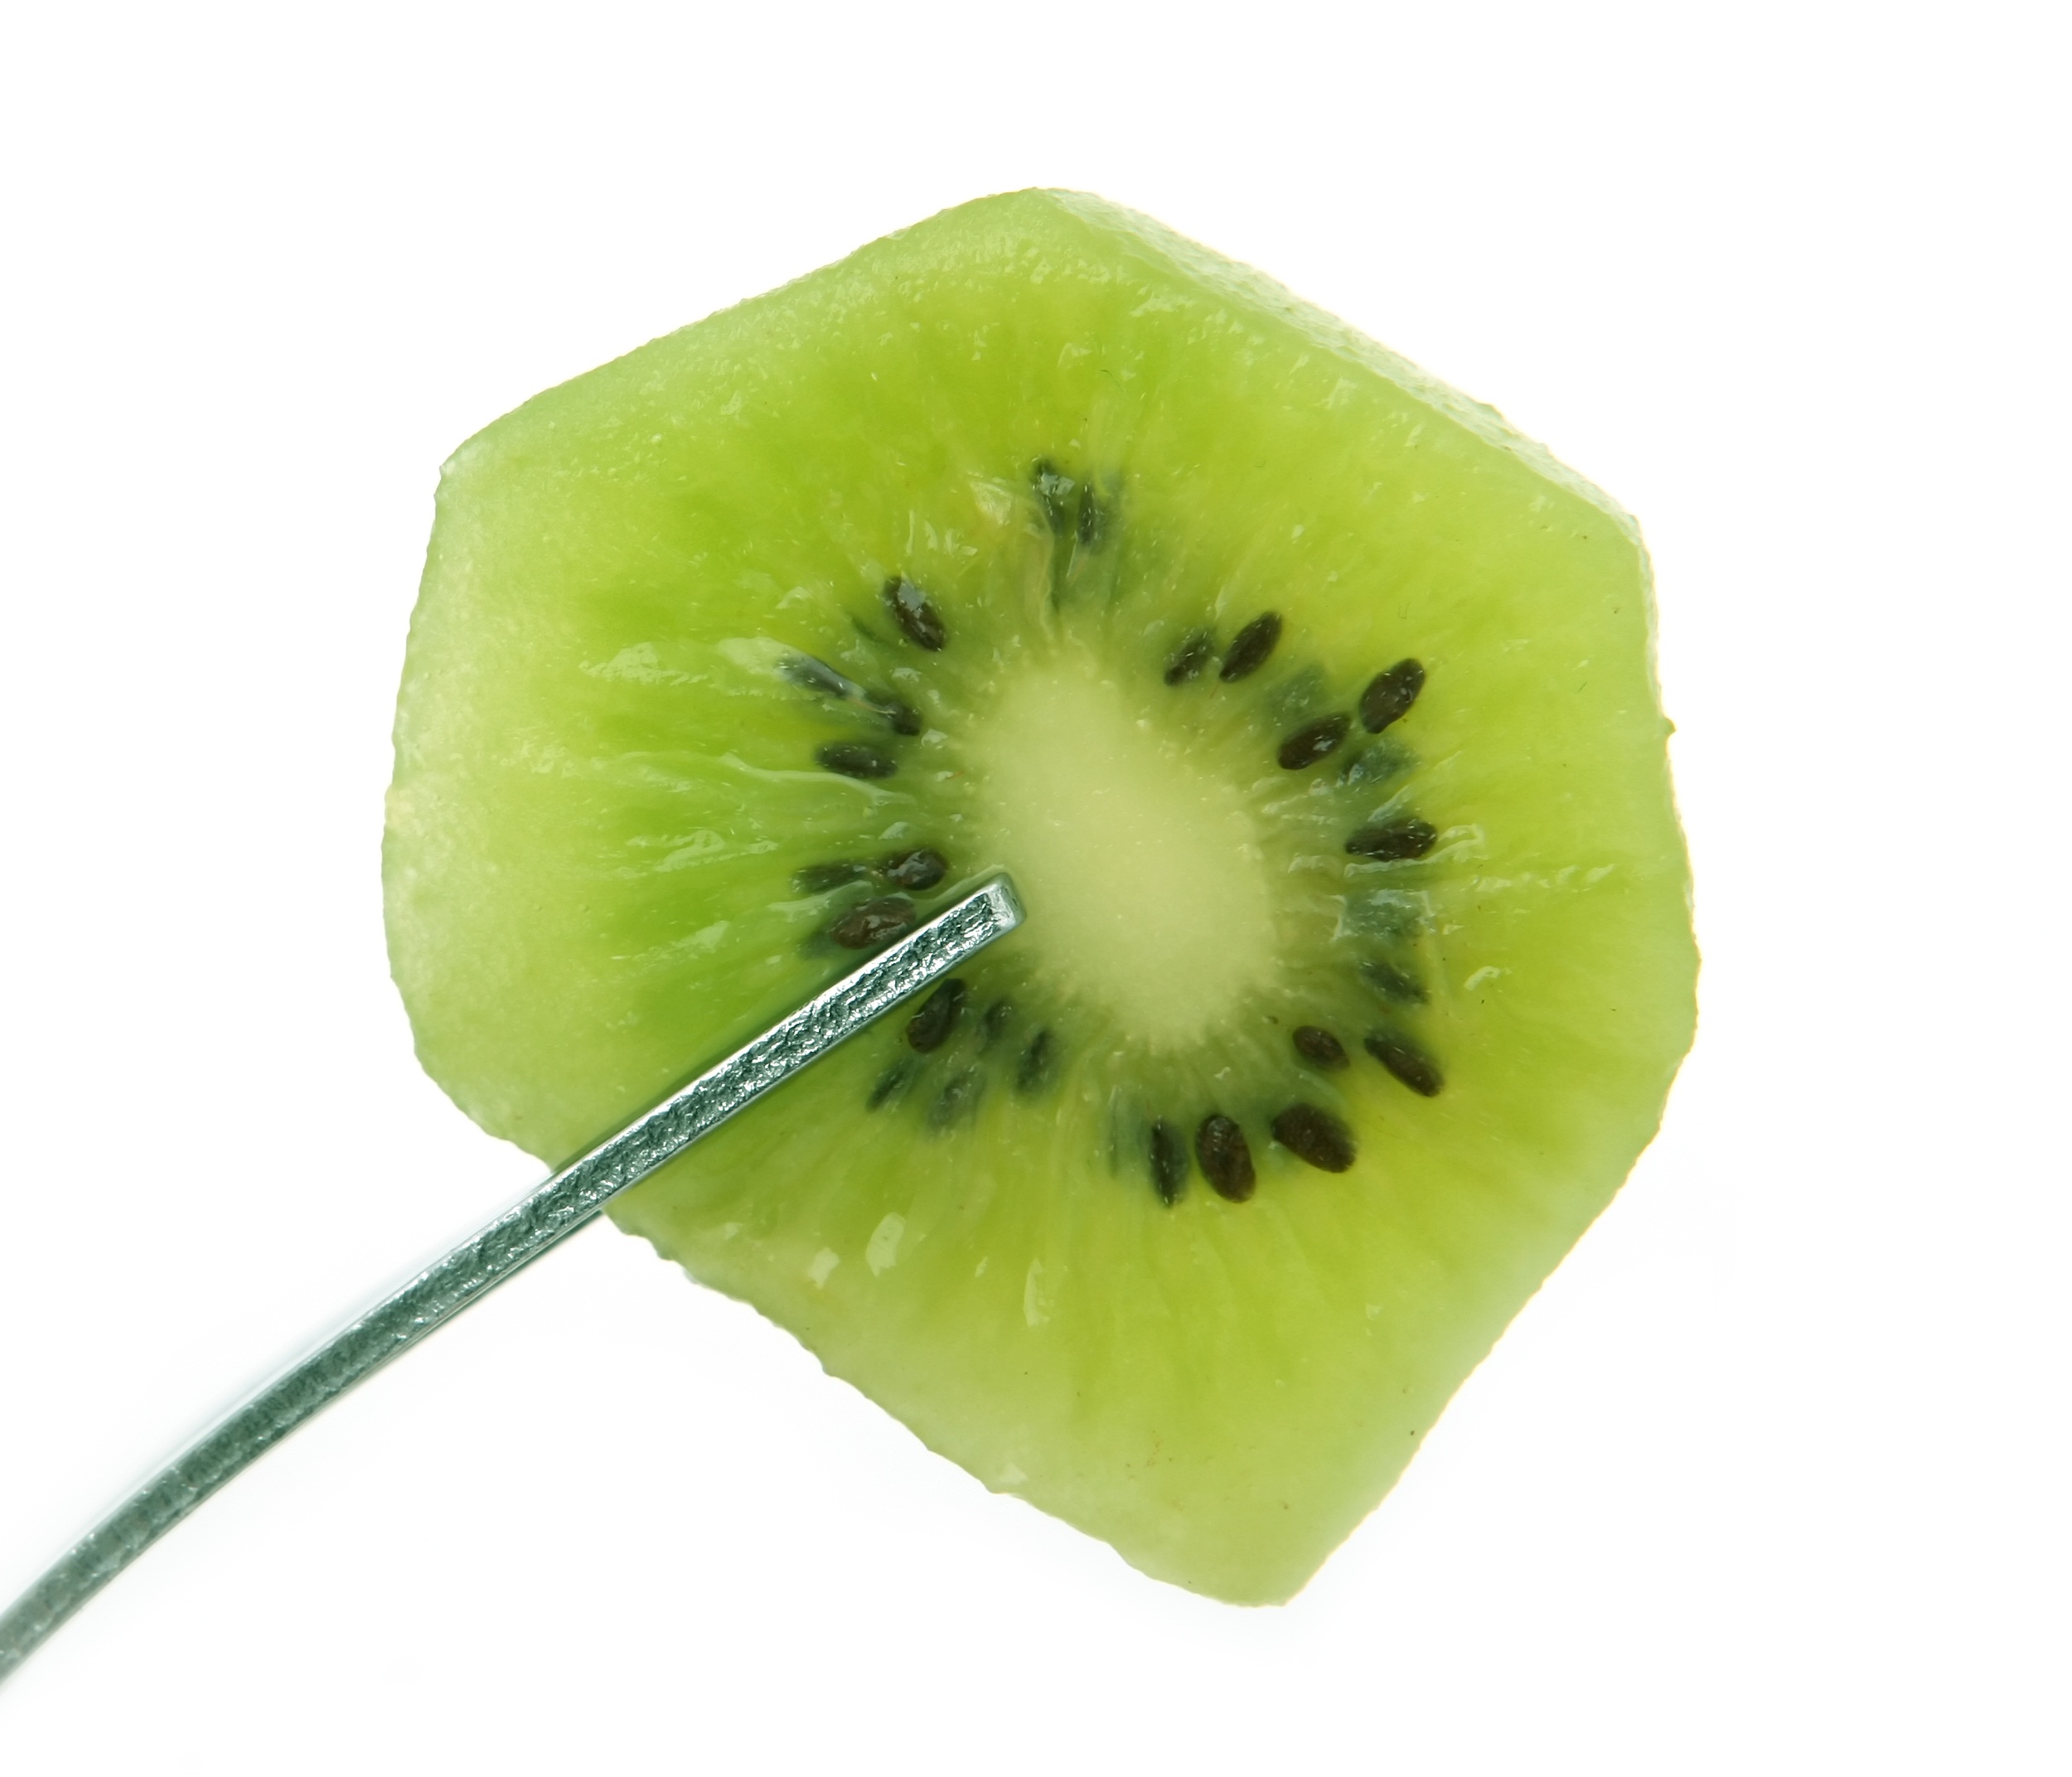
fork, cutlery, plant, fruit, leaf, flower, restaurant, home, isolated, vacation, bar, feed, meal, food, salad, green, flavour, produce, color, macro, natural, holiday, fresh, black, colorful, closeup, lifestyle, healthy, snack, lunch, health, spoon, cocktail, life, kiwi, seeds, colour, feeding, nutrition, party, vegetarian, passion, organ, good, slim, diet, starter, ingredients, flavor, flowering plant, pips, land plant, kiwifruit, wholesome